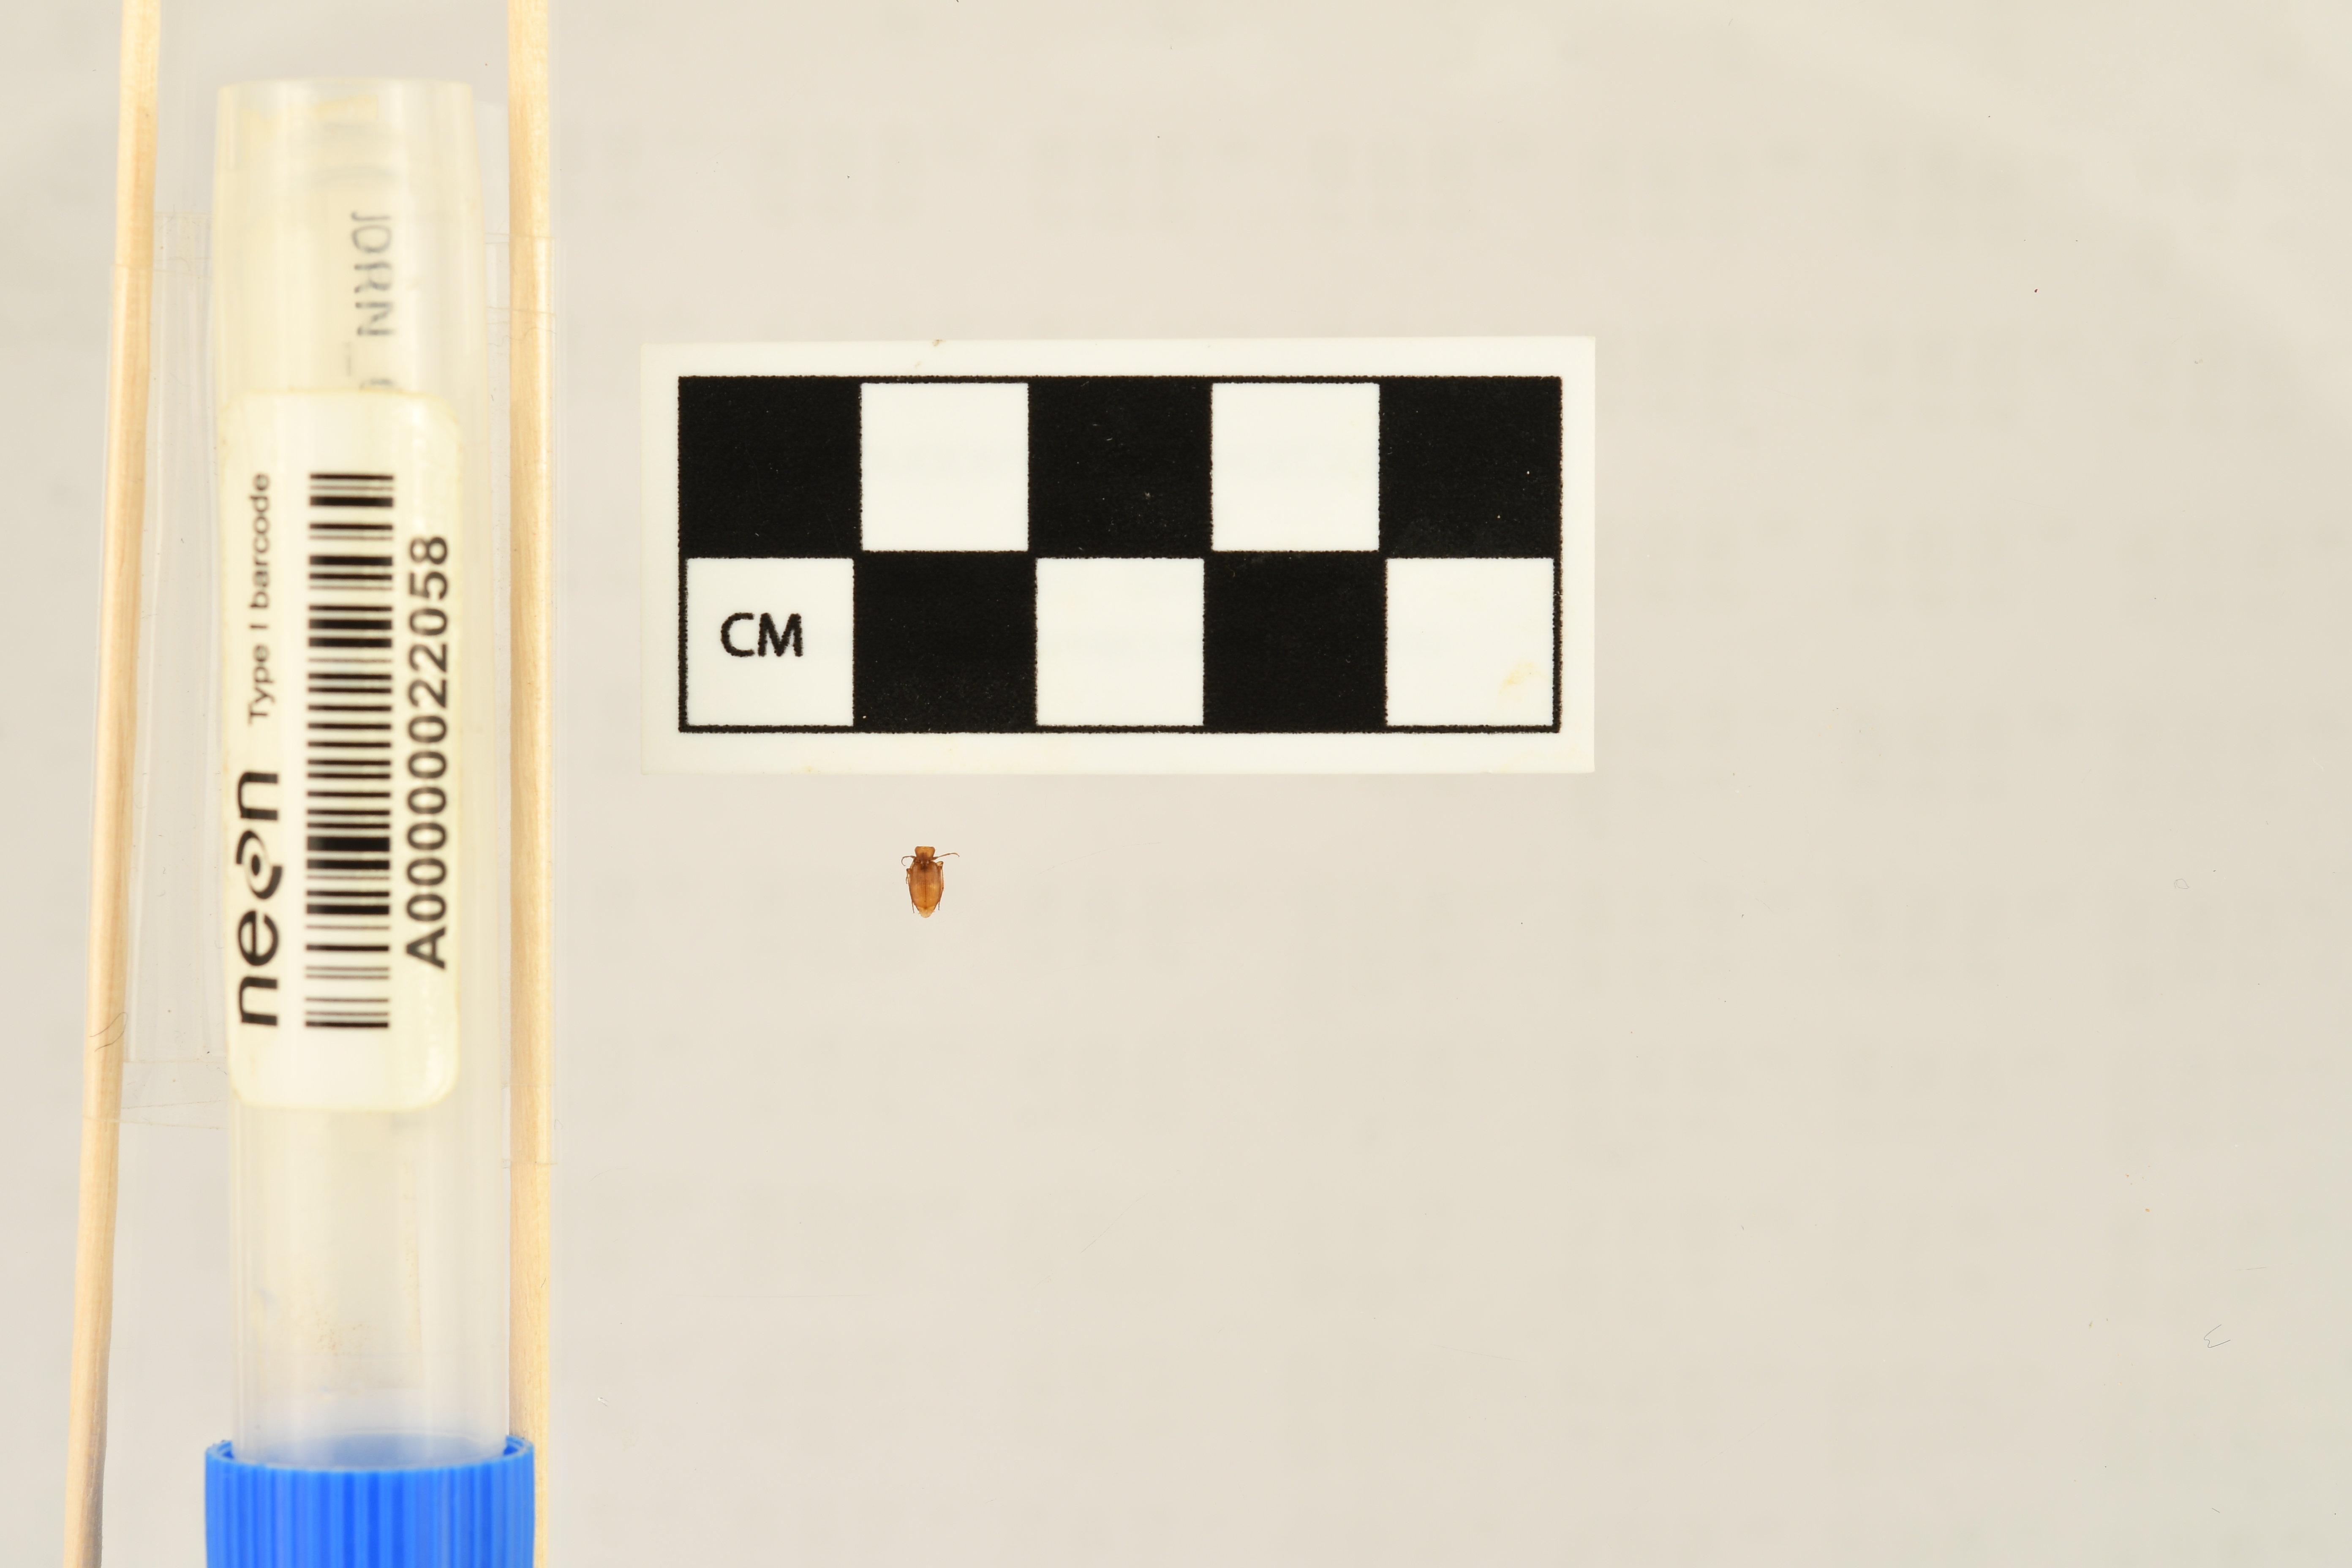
Tetragonoderus pallidus — Jornada Experimental Range NEON, plot JORN_004. Beetle 1, ElytraLength: 0.2681 cm (lying flat: No)

Tetragonoderus pallidus — Jornada Experimental Range NEON, plot JORN_004. Beetle 1, ElytraWidth: 0.1531 cm (lying flat: No)